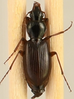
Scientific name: Synuchus impunctatus
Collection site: Bartlett Experimental Forest NEON (BART), plot BART_079